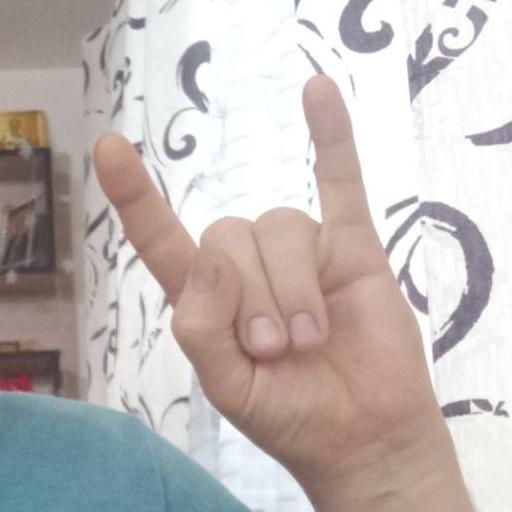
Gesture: rock